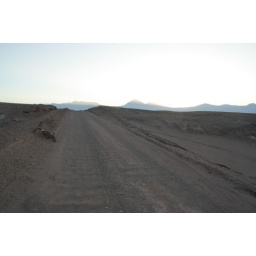
All alone on the road in the desert.. in this case the early bird caught the worm! :)